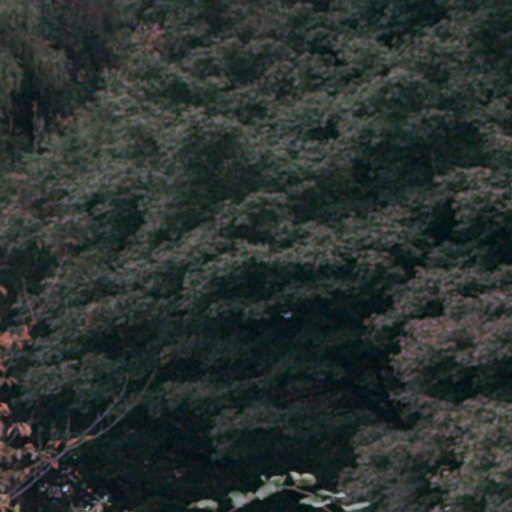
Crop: cassava